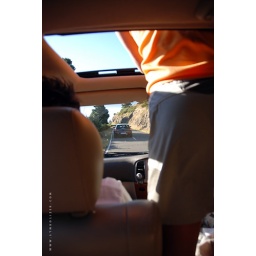
DJ: HideThe girl in the car : BrookeCamera &amp;amp; Director Jai AhnAsst. Camera &amp;amp; Director: HimiMain actress: GemmaMain Actor: Simon